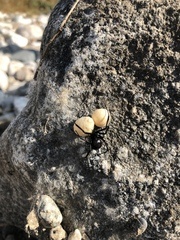
Species: Lactrodectus_hesperus